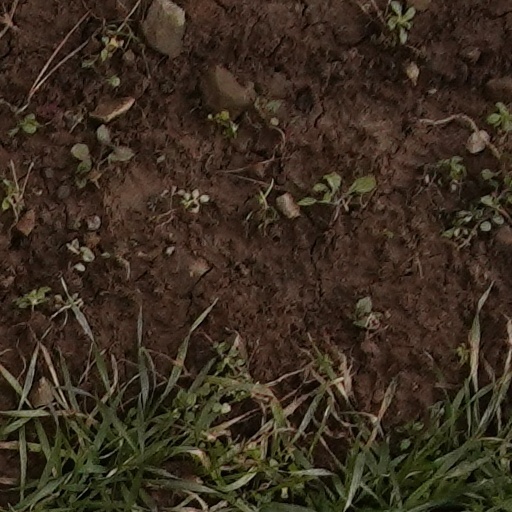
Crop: wheat